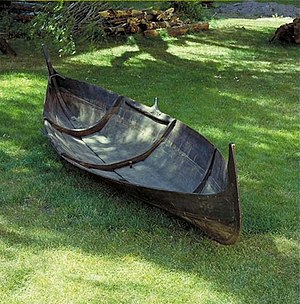
Årbybåden
Rekonstruktion af Årbybåden.
Kopia av Årbybåten.
Årbybåden er resterne af en fire meter lang robåd, som blev fundet i 1938, som en del af en bådbegravelse fra vikingetiden. Graven lå på land i Årby nær Uppsala og fundet blev dateret til perioden 859-950. I båden lå resterne af en kvinde, som var blevet begravet sammen med en hest og en hund.